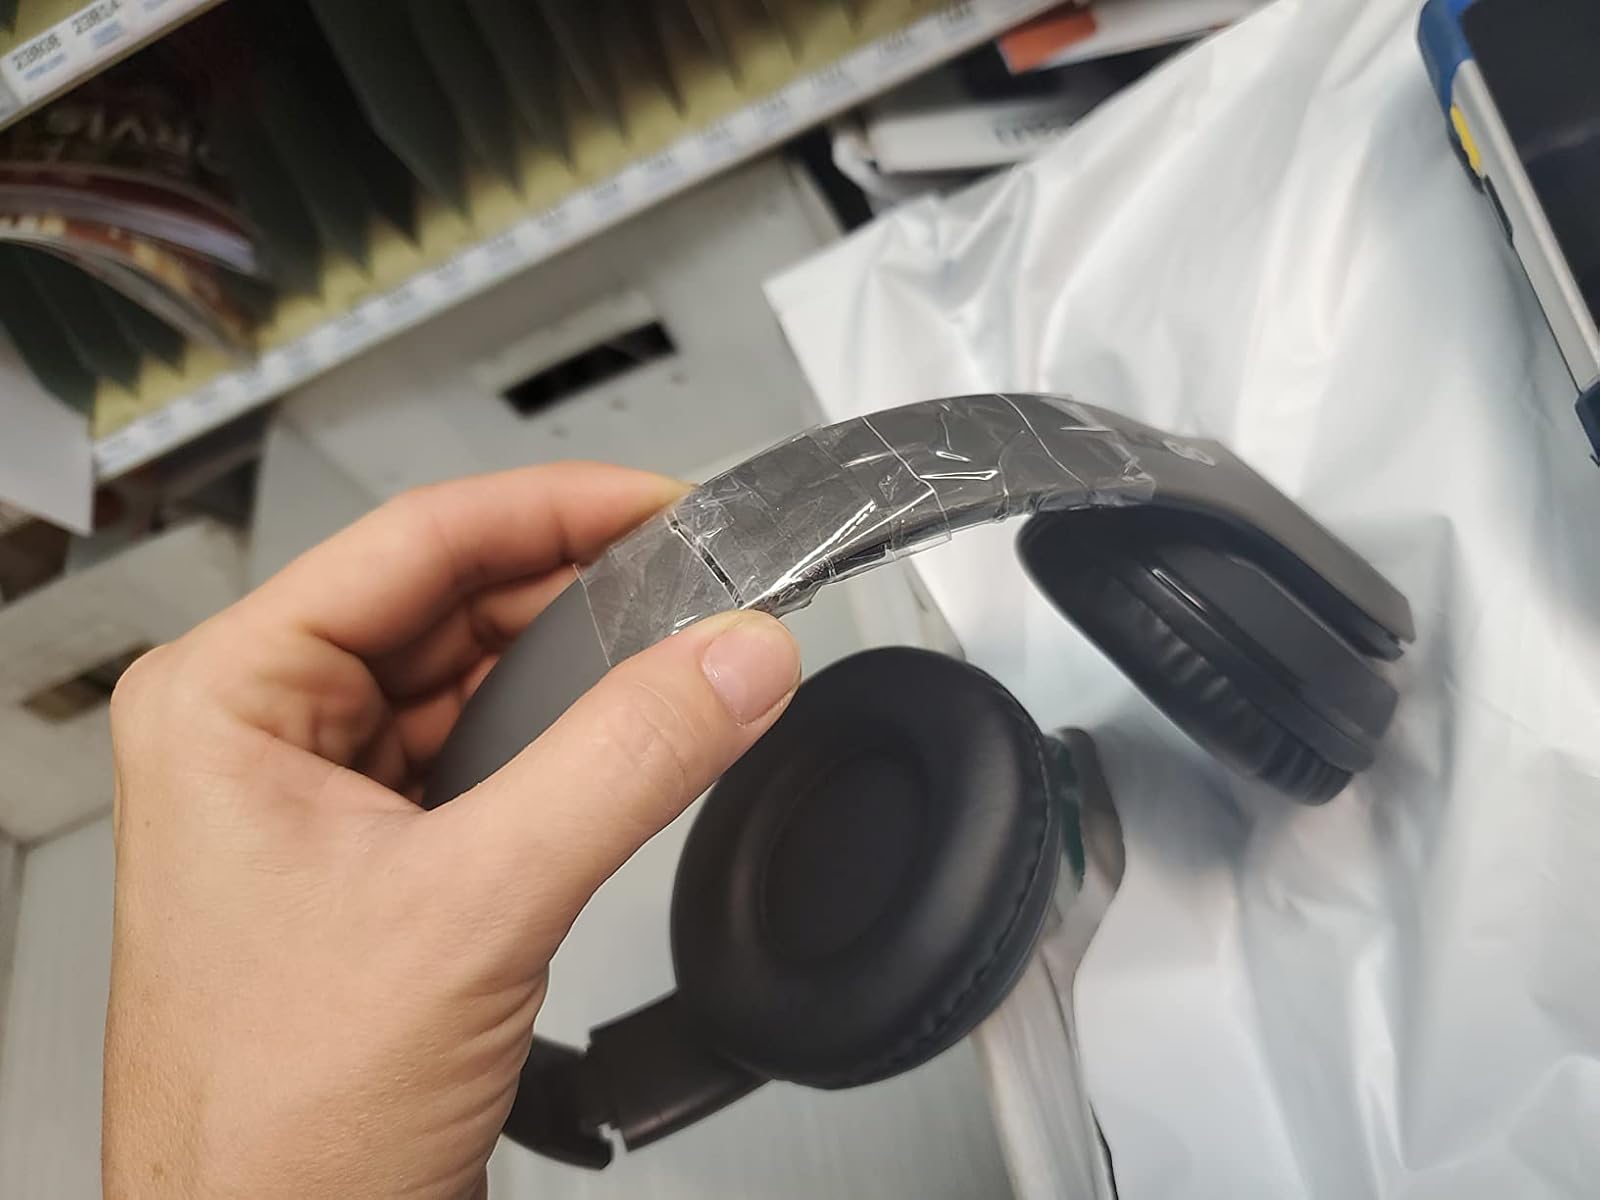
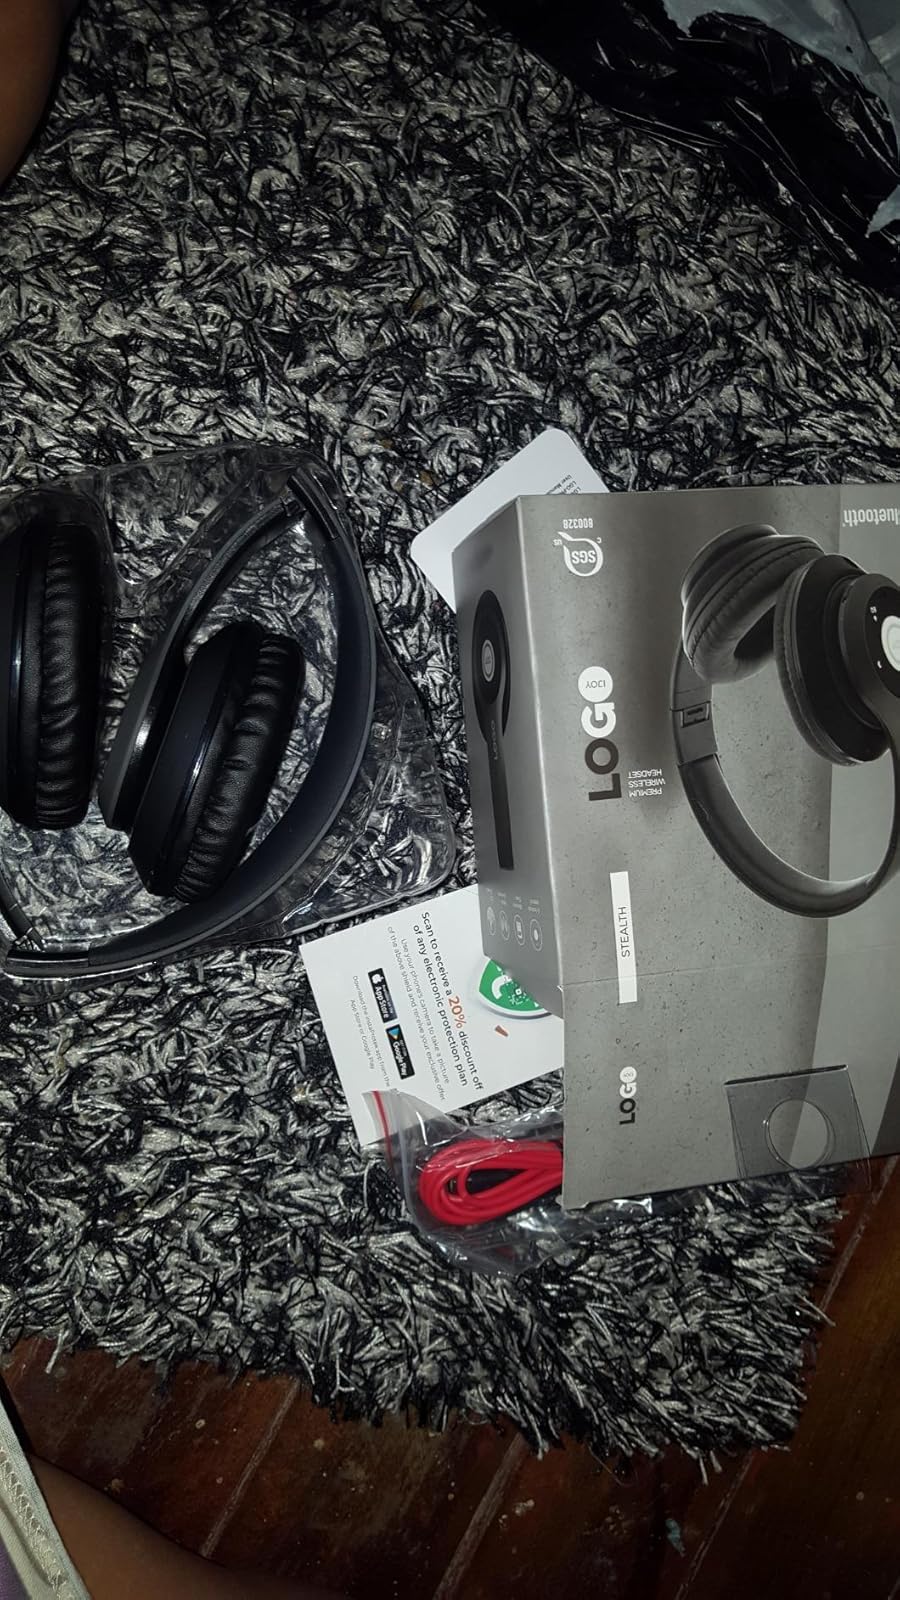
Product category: headphones
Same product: yes